Traditionalism (Spain)

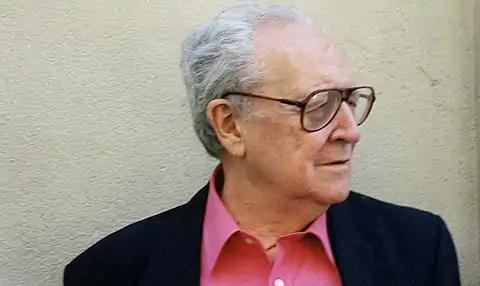
Ignacio Hernando de Larramendi

Until the very late 1890s political Traditionalism lacked a complete lecture comparable to works of Balmes and Donoso; authors like Luis Llauder Dalmases produced general overviews of smaller scope or systematically contributed minor theoretical pieces to the press. This changed at the turn of the centuries thanks to two figures who renovated Traditionalist thought: Enrique Gil Robles and Juan Vázquez de Mella. Both offered complete and similar political visions; the former produced it as a single lengthy treaty accompanied by few minor works and the latter as massive and a rather loose collection of press contributions, parliamentary addresses and booklets. Some scholars consider de Mella a follower of Gil, others believe that Traditionalism achieved its most-refined embodiment in the Mellista thought. Gil remained a scholar with impact mostly in academic realm; following death in 1908 his work was soon eclipsed by that of de Mella, who gained high profile as deputy and politician and became sort of a celebrity. Politically Gil remained in-between Integrism and mainstream Carlism. De Mella for some 25 years was considered the key Carlist theorist until in 1919 he broke away. The short-lived party he founded was named Partido Católico-Tradicionalista; in popular discourse it was referred to as Mellistas or Tradicionalistas, while the Carlists of the era – still sharing the same Traditionalist outlook – were usually named Jaimistas.